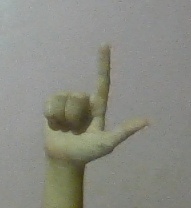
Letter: laam